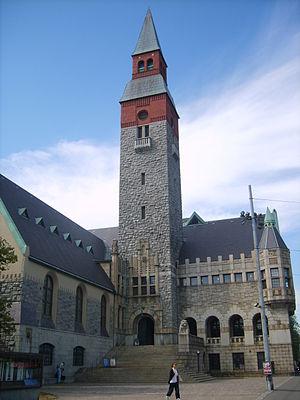
Herman Ernst Henrik Gesellius est un architecte finlandais.
Gottlieb Eliel Saarinen, né le 20 août 1873 à Rantasalmi, Finlande et mort le 1ᵉʳ juillet 1950 à Cranbrook, Michigan, États-Unis, est un architecte finlandais célèbre pour ses constructions de style Art nouveau au début du XXᵉ siècle.
L'architecture de la Finlande a une histoire de plus de 800 ans et, alors que jusqu'à l'époque moderne, l'architecture était fortement influencée par les courants des deux nations voisines de la Finlande, à savoir la Suède et la Russie, dès le début du XIXᵉ siècle, les influences sont venues directement de l'extérieur. Dans un premier temps, lorsque des architectes étrangers itinérants ont commencé à exercer dans le pays, puis lorsque la profession d'architecte finlandais s'y est établie. L'architecture finlandaise a également contribué de manière significative à plusieurs styles internationaux, tels que le Jugendstil, ou Art nouveau, le classicisme nordique et le fonctionnalisme. Plus particulièrement, les travaux de l'architecte moderniste Eliel Saarinen, l'architecte le plus connu du pays, ont eu une influence considérable à l'échelle mondiale. Mais l'architecte moderniste Alvar Aalto, considéré comme l'une des figures majeures de l'histoire mondiale de l'architecture moderne, est encore plus renommé qu'Eliel Saarinen. Dans un article de 1922, intitulé Motifs des âges passés, Aalto discute des influences nationales et internationales en Finlande :